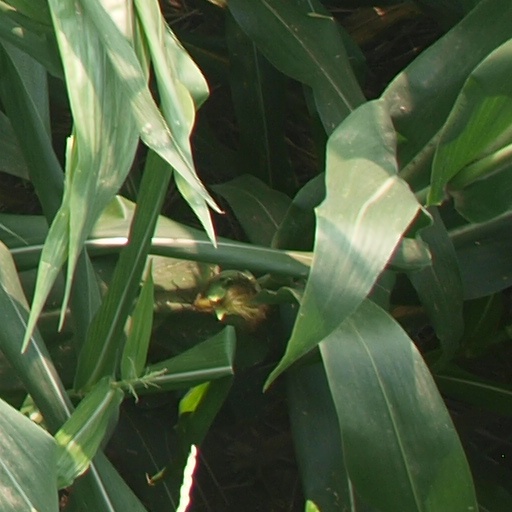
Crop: maize; corn